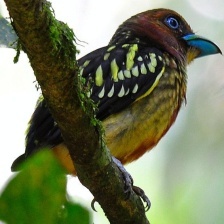
Species: BANDED BROADBILL
Scientific name: EURYLAIMUS JAVANICUS